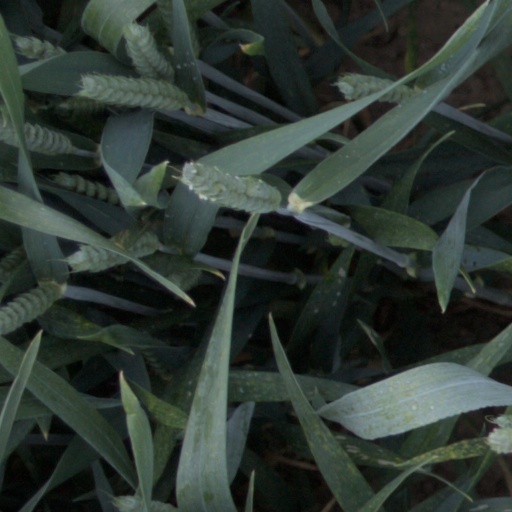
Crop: wheat